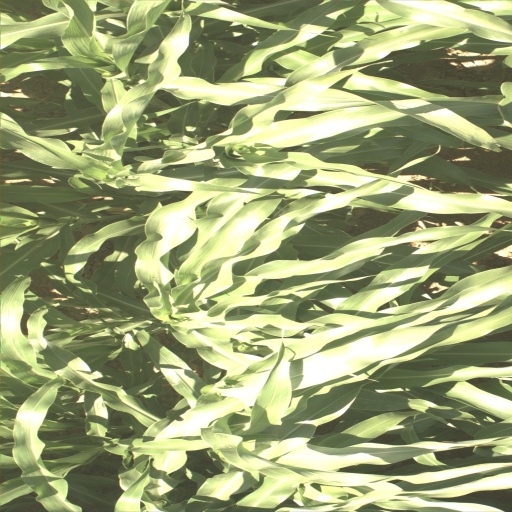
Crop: sorghum